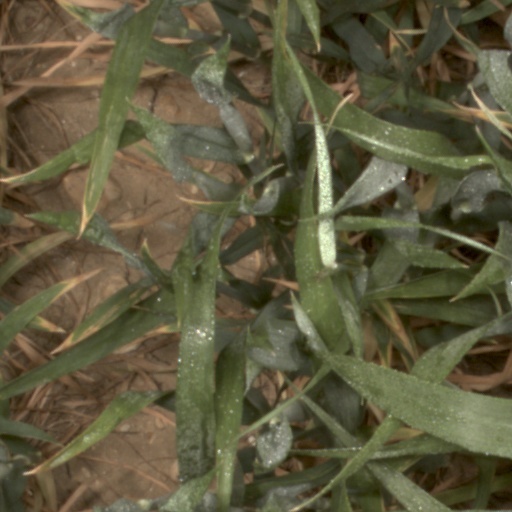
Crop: wheat